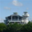
Label: house